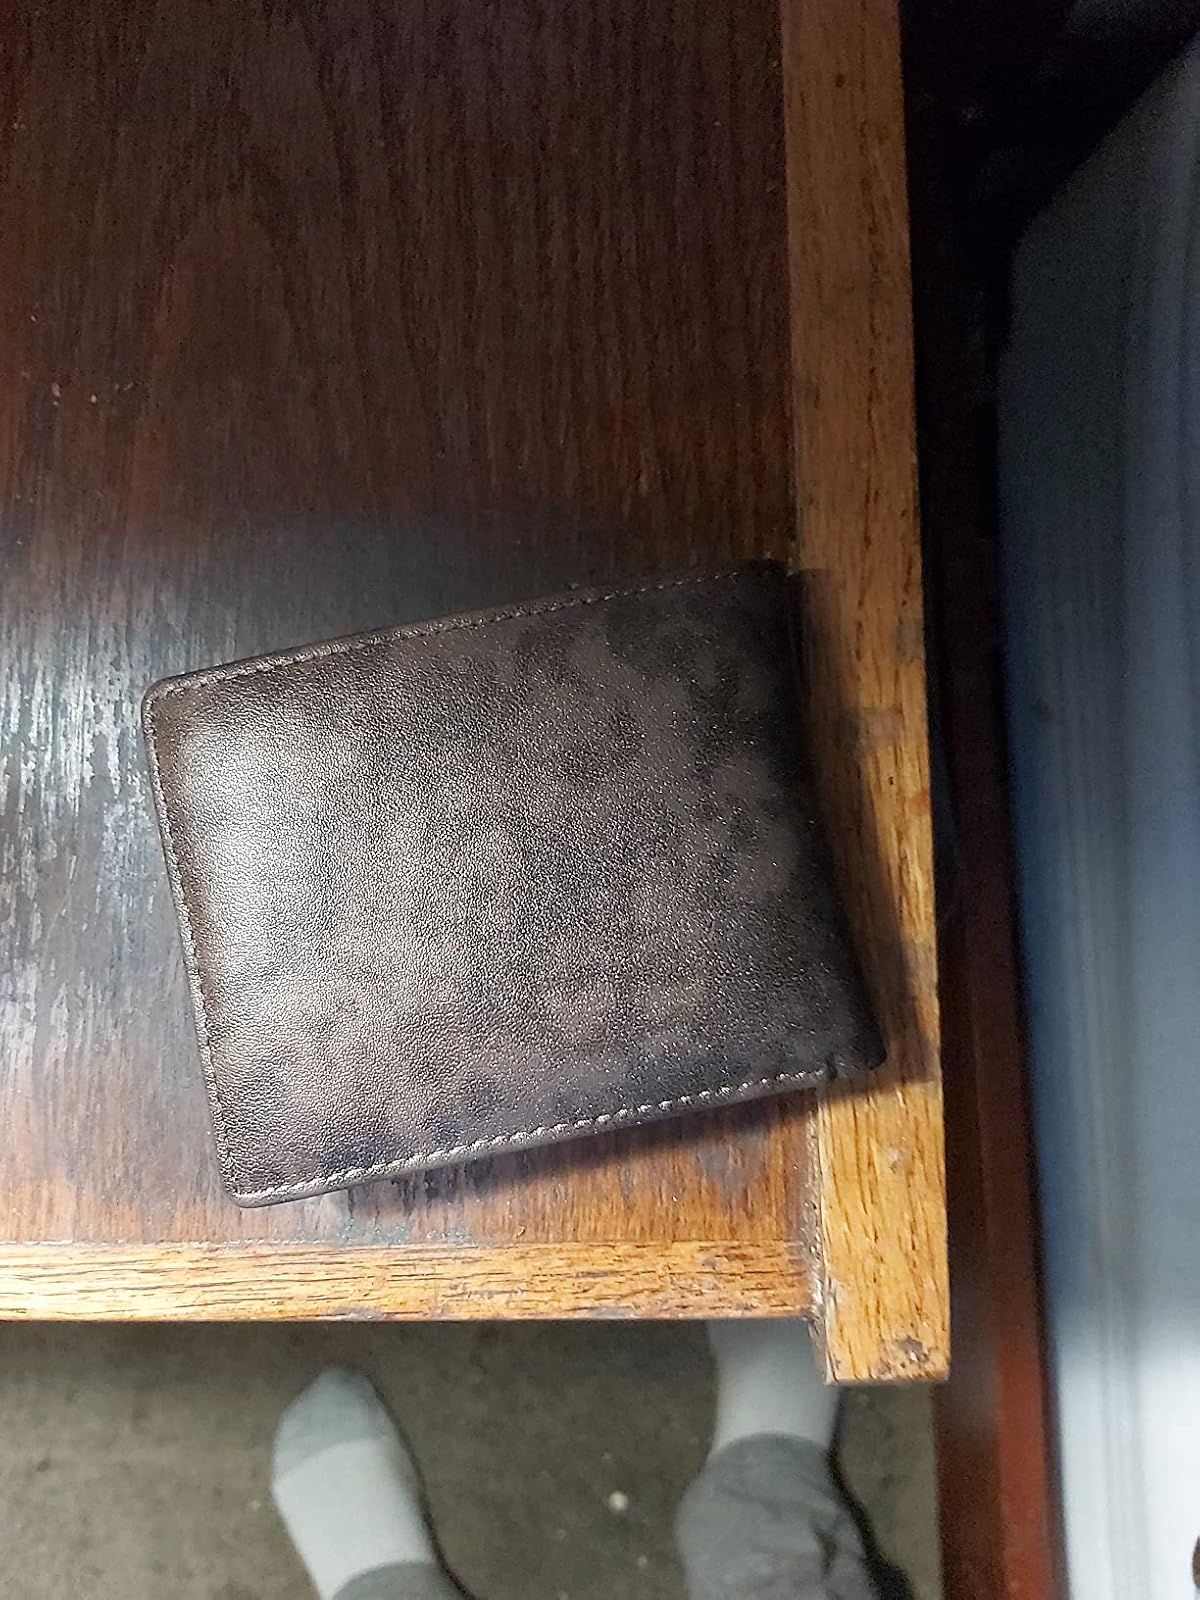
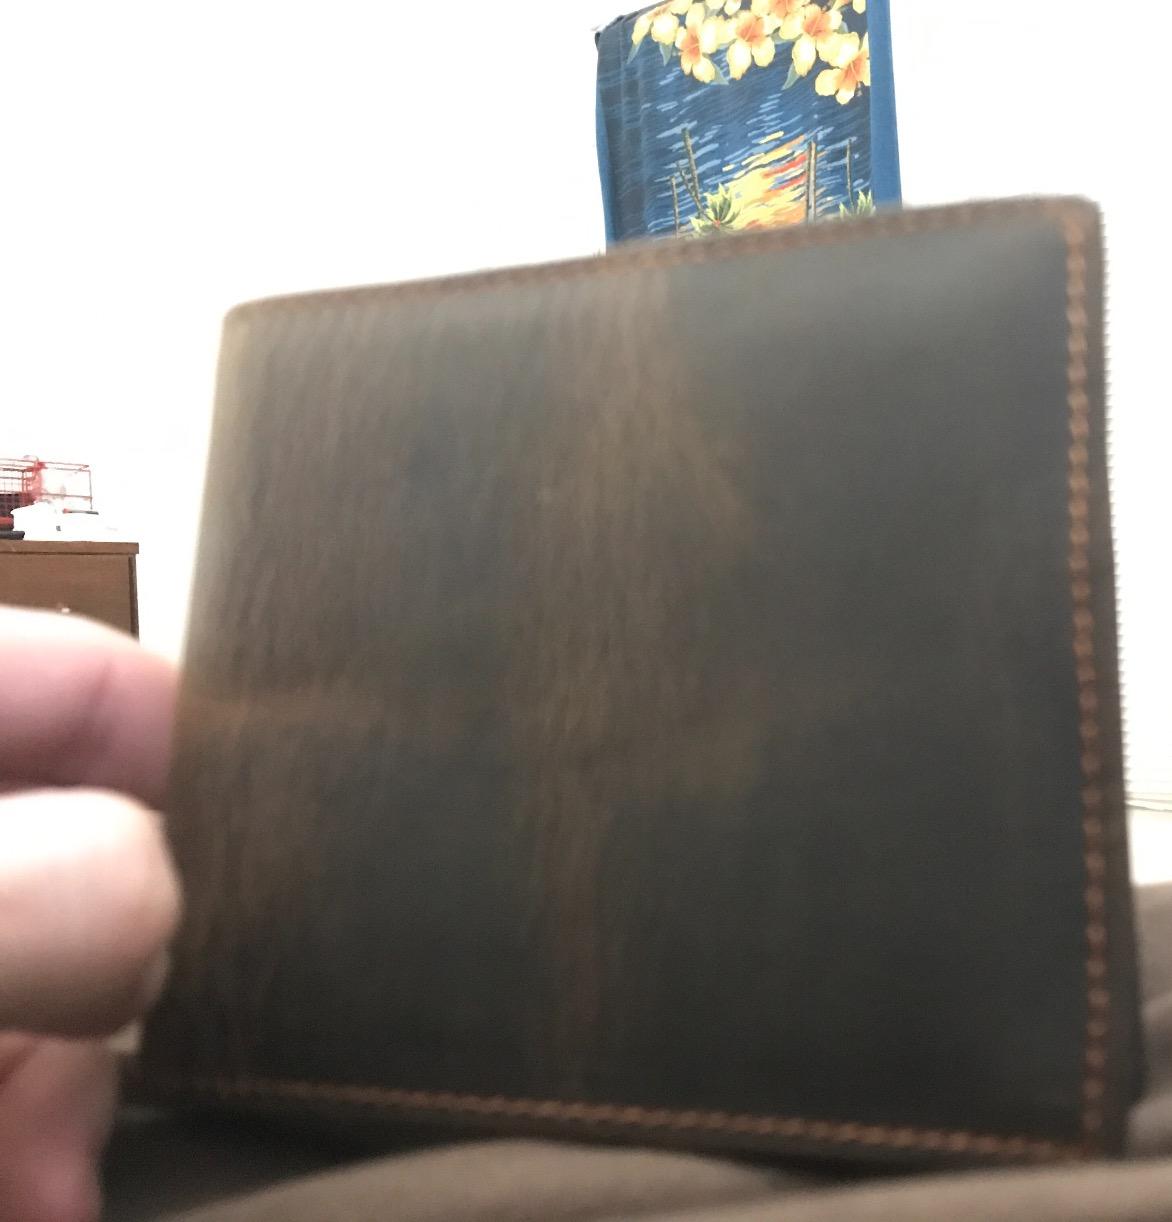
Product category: accessories_wallet
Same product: no